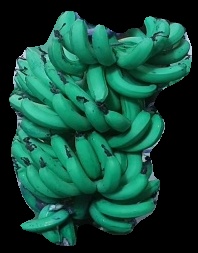
Variety: pachbale
Grade: grade3